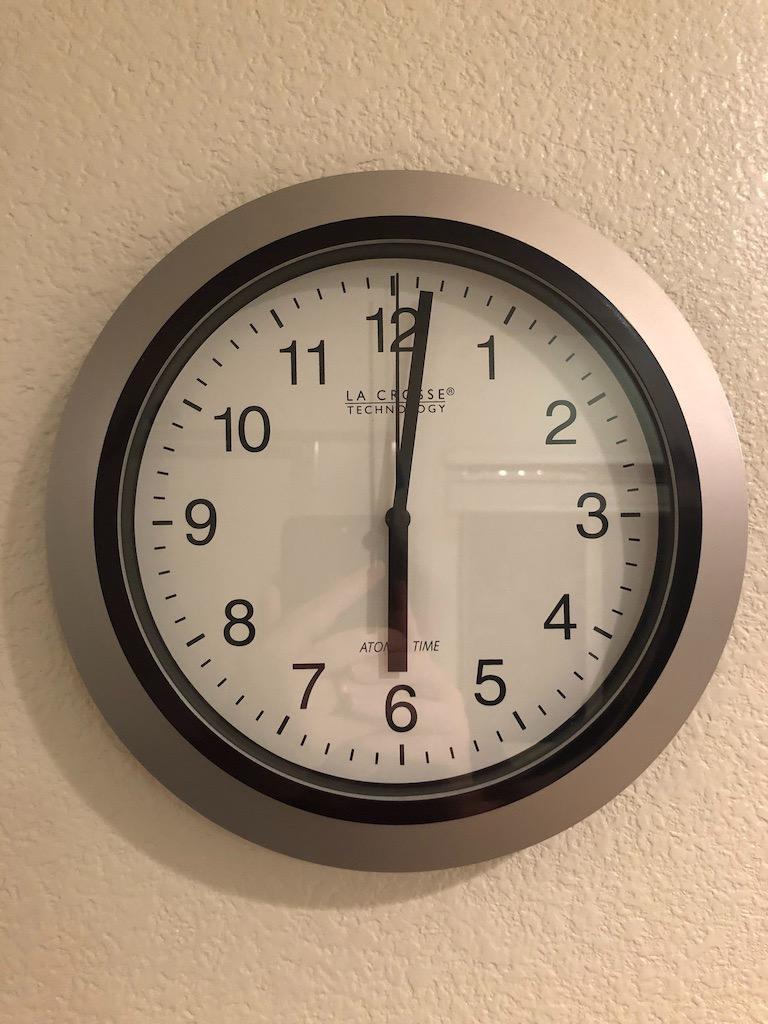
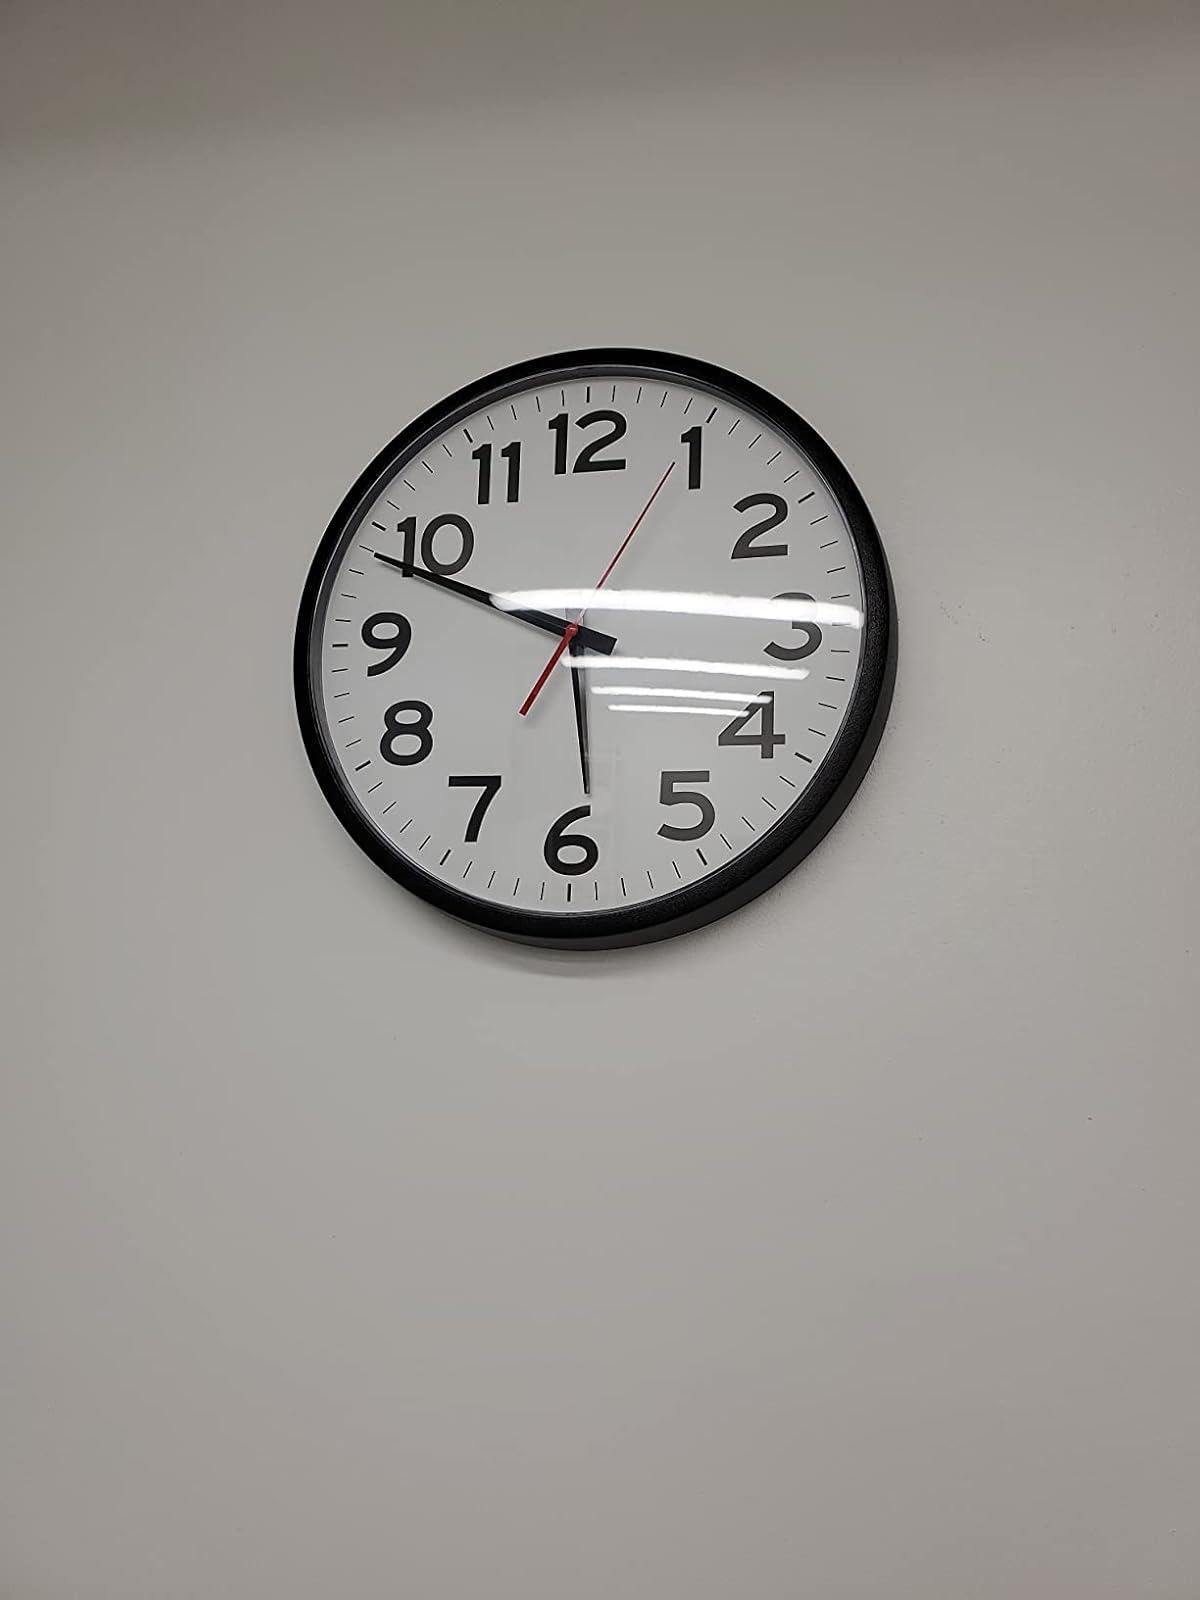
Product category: clock
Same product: no